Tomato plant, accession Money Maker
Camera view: horizontal (90 deg, fisheye); turntable rotation: 270 degrees
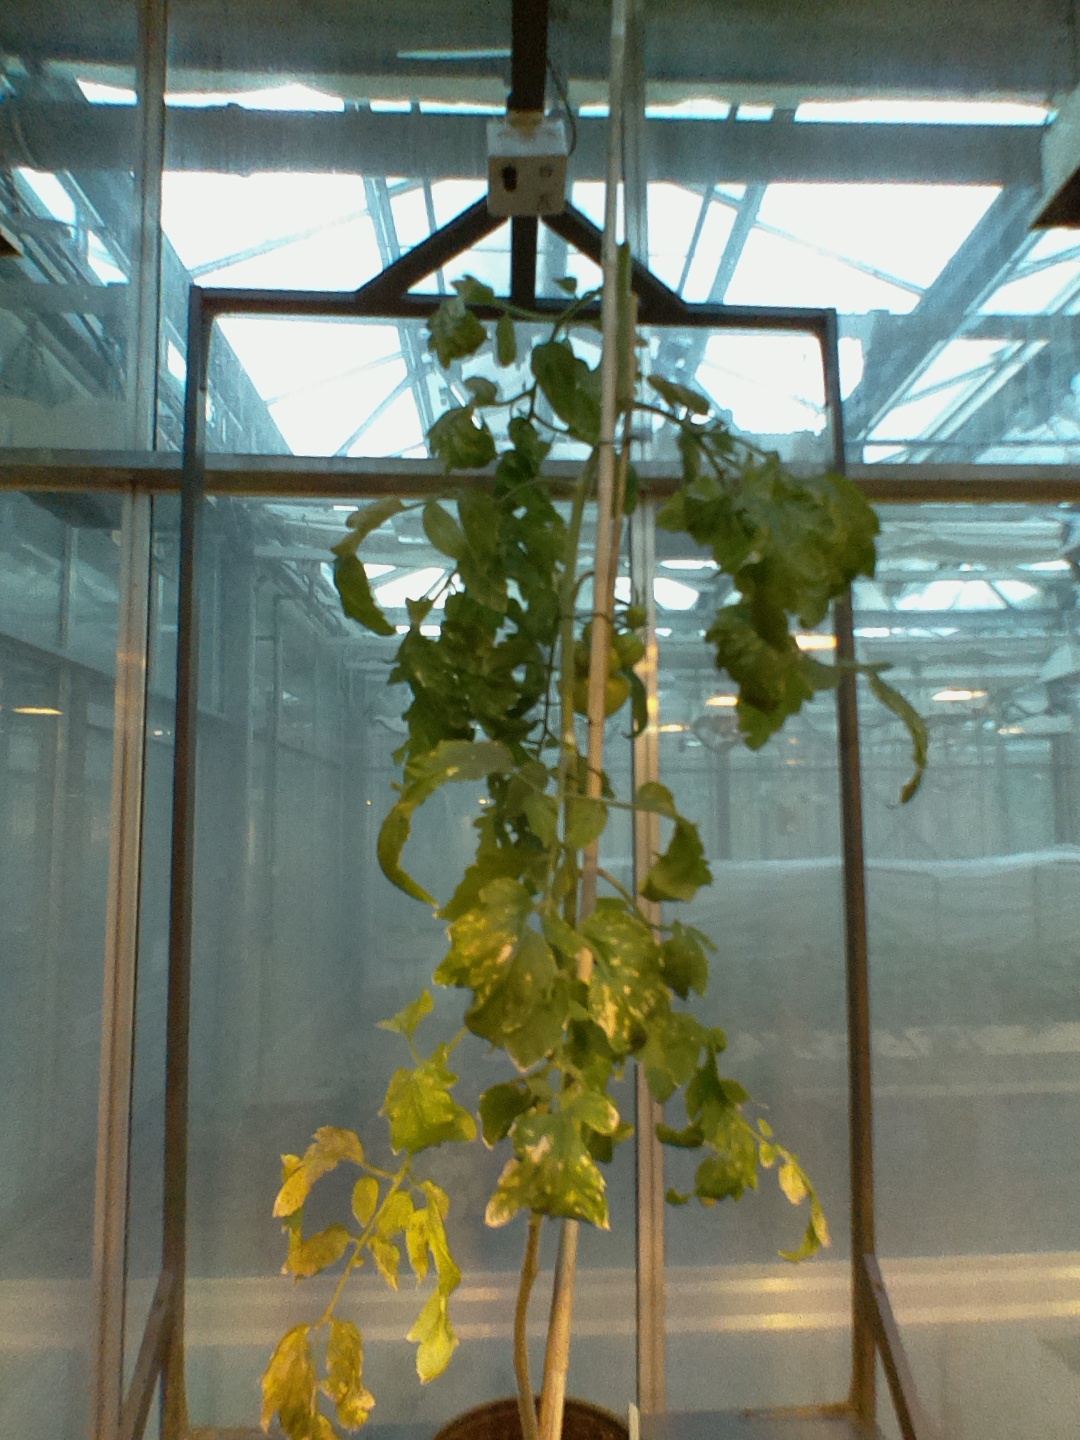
BBCH growth stage 79: 90% -100% of final fruit size